General Council of Spanish Lawyers

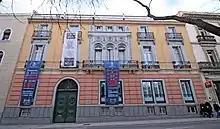
Palace of the Marquess of Alcañices (Madrid), headquarters of the General Council of the Spanish Lawyers

It is organized internally through a General Assembly, made up of all the 83 bar associations, which is held at least once a year and elects by direct and secret vote, every five years, a Governing Board made up of ten members, one Treasurer, a Librarian, a Secretary and governed by a President.